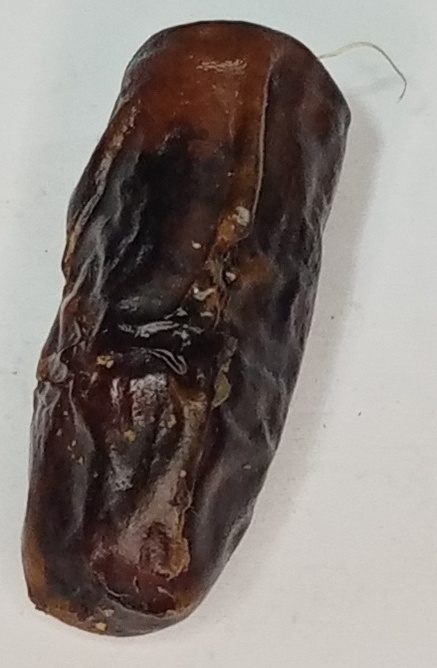
Variety: gajar
Size: large
Grade: grade-2